Endeavour Software Project Management

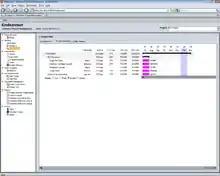
Endeavour's Project Plan Gantt Chart

Endeavour Software Project Management was founded in September 2008 with the intention to develop a solution for replacing expensive and complex project management systems that is easy to use, intuitive, and realistic by eliminating features considered unnecessary.